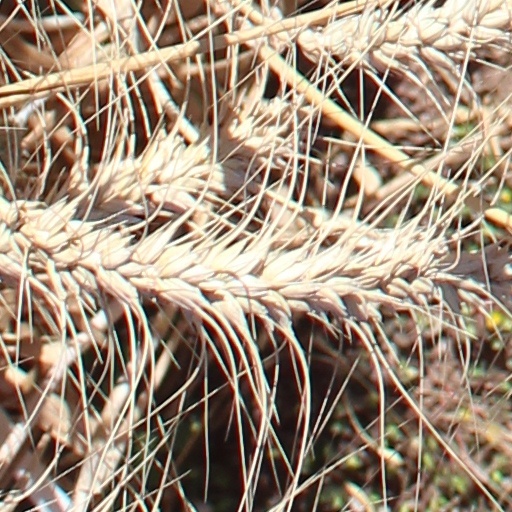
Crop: wheat